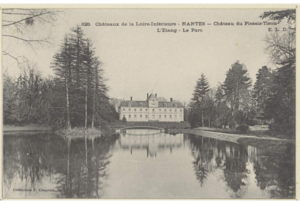
Nantes - Château du Plessis-Tison - L'étang - Le parc
Le parc du Plessis-Tison est un jardin paysager ouvert au public de la ville de Nantes d'une superficie de 1,394 ha, il se trouve dans le quartier Nantes Erdre.